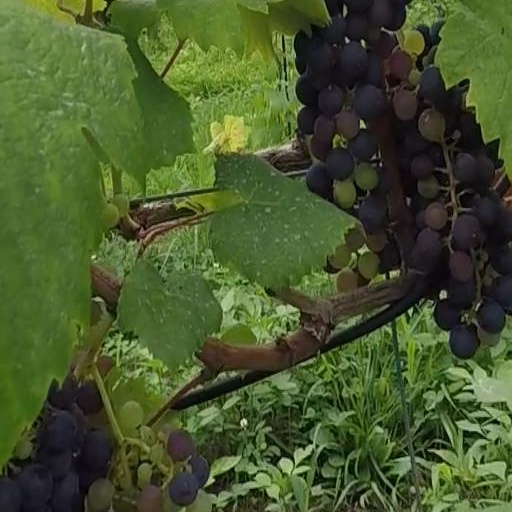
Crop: grape